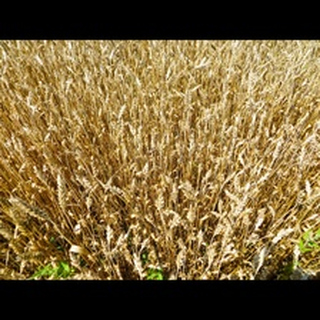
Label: wheat_blast